List of birds of Afghanistan

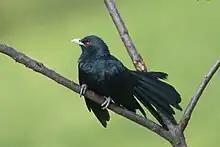

Sandgrouse have small, pigeon like heads and necks, but sturdy compact bodies. They have long pointed wings and sometimes tails and a fast direct flight. Flocks fly to watering holes at dawn and dusk. Their legs are feathered down to the toes.